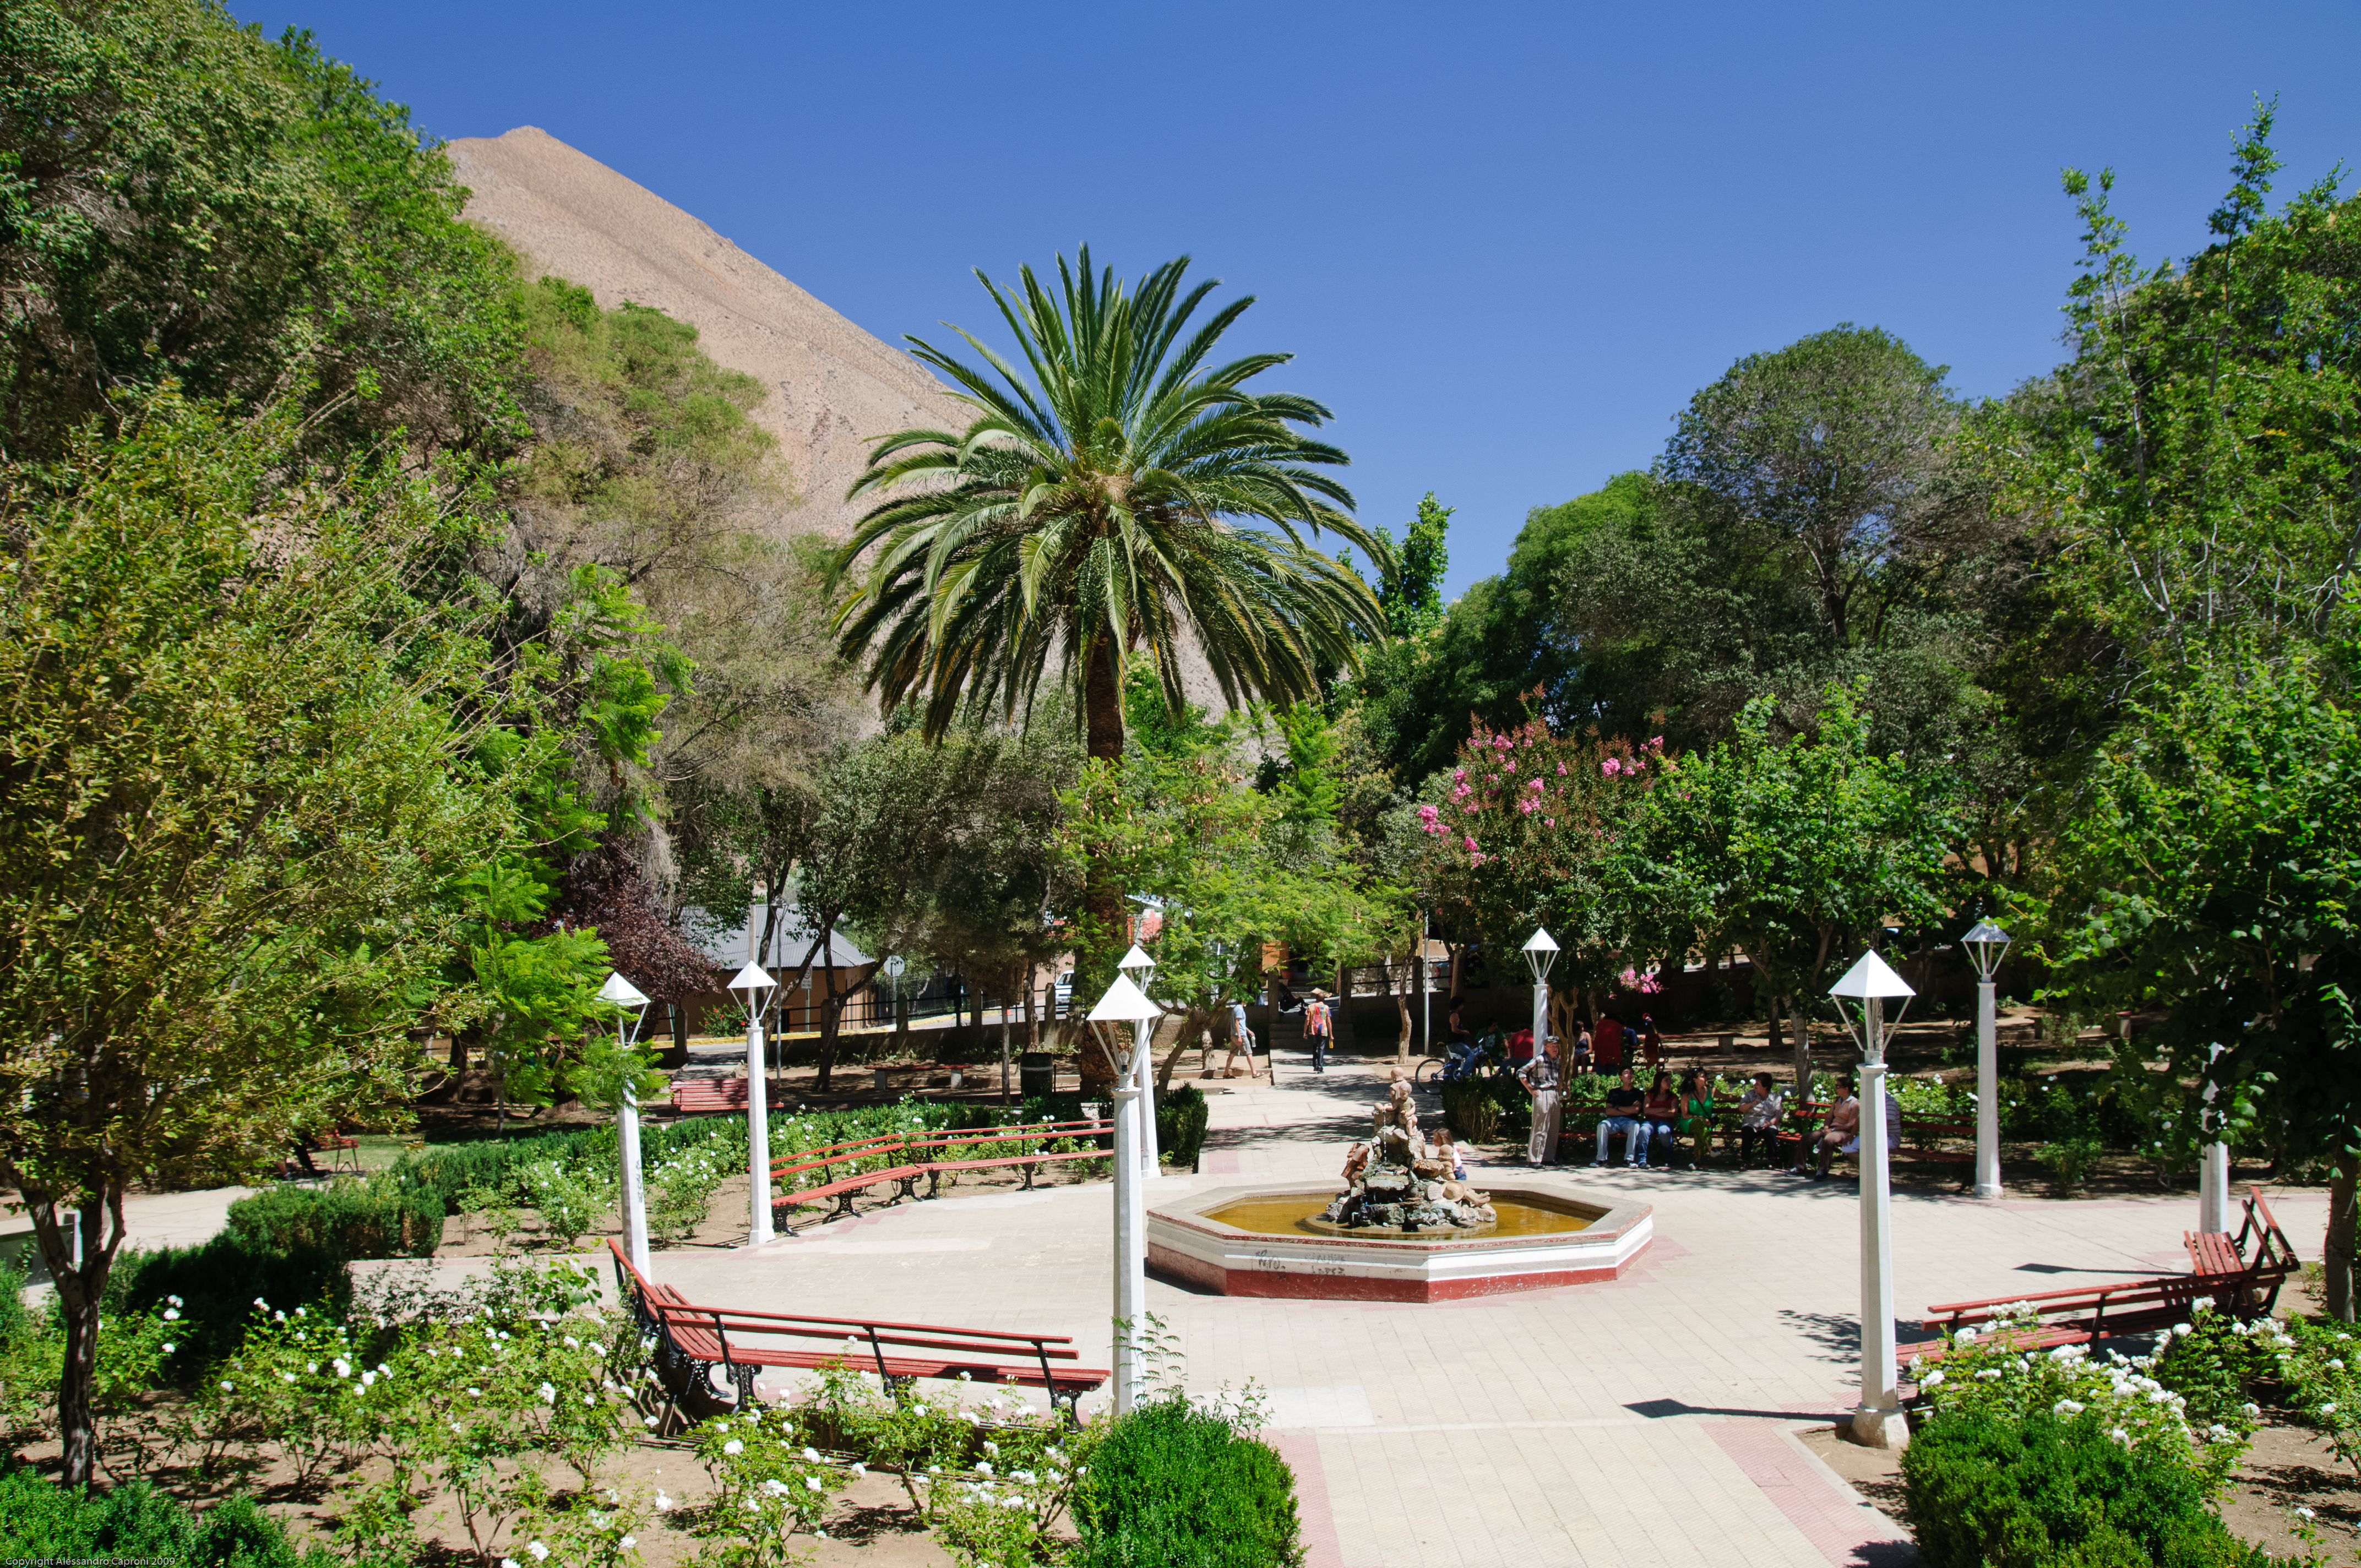
botany, nikon, garden, chile, resort, botanical garden, estate, laserena, d300, arecales